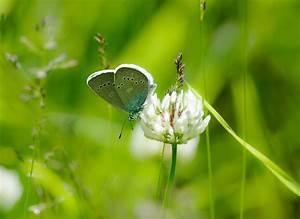
butterfly